Young April

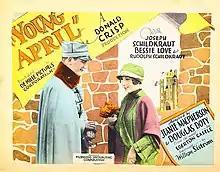
Lobby card

Young April is a 1926 American silent romantic comedy film directed by Donald Crisp, and starring Bessie Love, Joseph Schildkraut, and Rudolph Schildkraut. The film was produced by Cecil B. DeMille's production company and distributed by Producers Distributing Corporation. The film was adapted from Egerton Castle's 1899 novel of the same name by Jeanie MacPherson and Douglas Z. Doty. Art direction for the film was done by Anton Grot and its costumes were designed by Adrian.